Aircraft ordnance

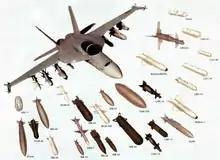
US Navy Boeing F/A-18E/F Super Hornet multirole combat aircraft illustrating its array of weapons-type capabilities; "All Hands" magazine of the US Navy 1997

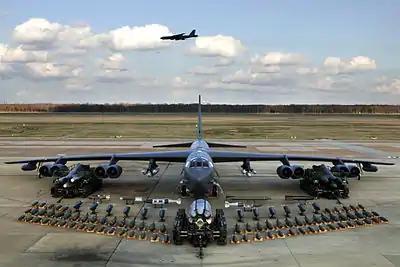
B-52H Stratofortress subsonic strategic bomber displaying its weapons array, 2006

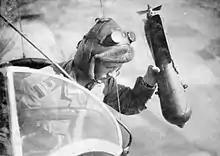
A crew member of a British SS 'Z' Class airship about to throw a bomb from the rear cockpit of the gondola.

Aircraft ordnance or ordnance (in the context of military aviation) is any expendable weaponry (e.g. bombs, missiles, rockets and gun ammunition) used by military aircraft. The term is often used when describing the payload of air-to-ground weaponry that can be carried by the aircraft or the weight that has been dropped in combat. Aircraft ordnance also includes air-to-air, anti-ship and anti-submarine weapons.